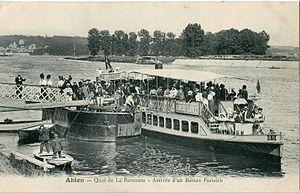
Carte postale ancienne éditée par Tulle
Ablon-sur-Seine, anciennement Ablon, aussi orthographié Ablons, est une commune française située dans le département du Val-de-Marne en région Île-de-France.